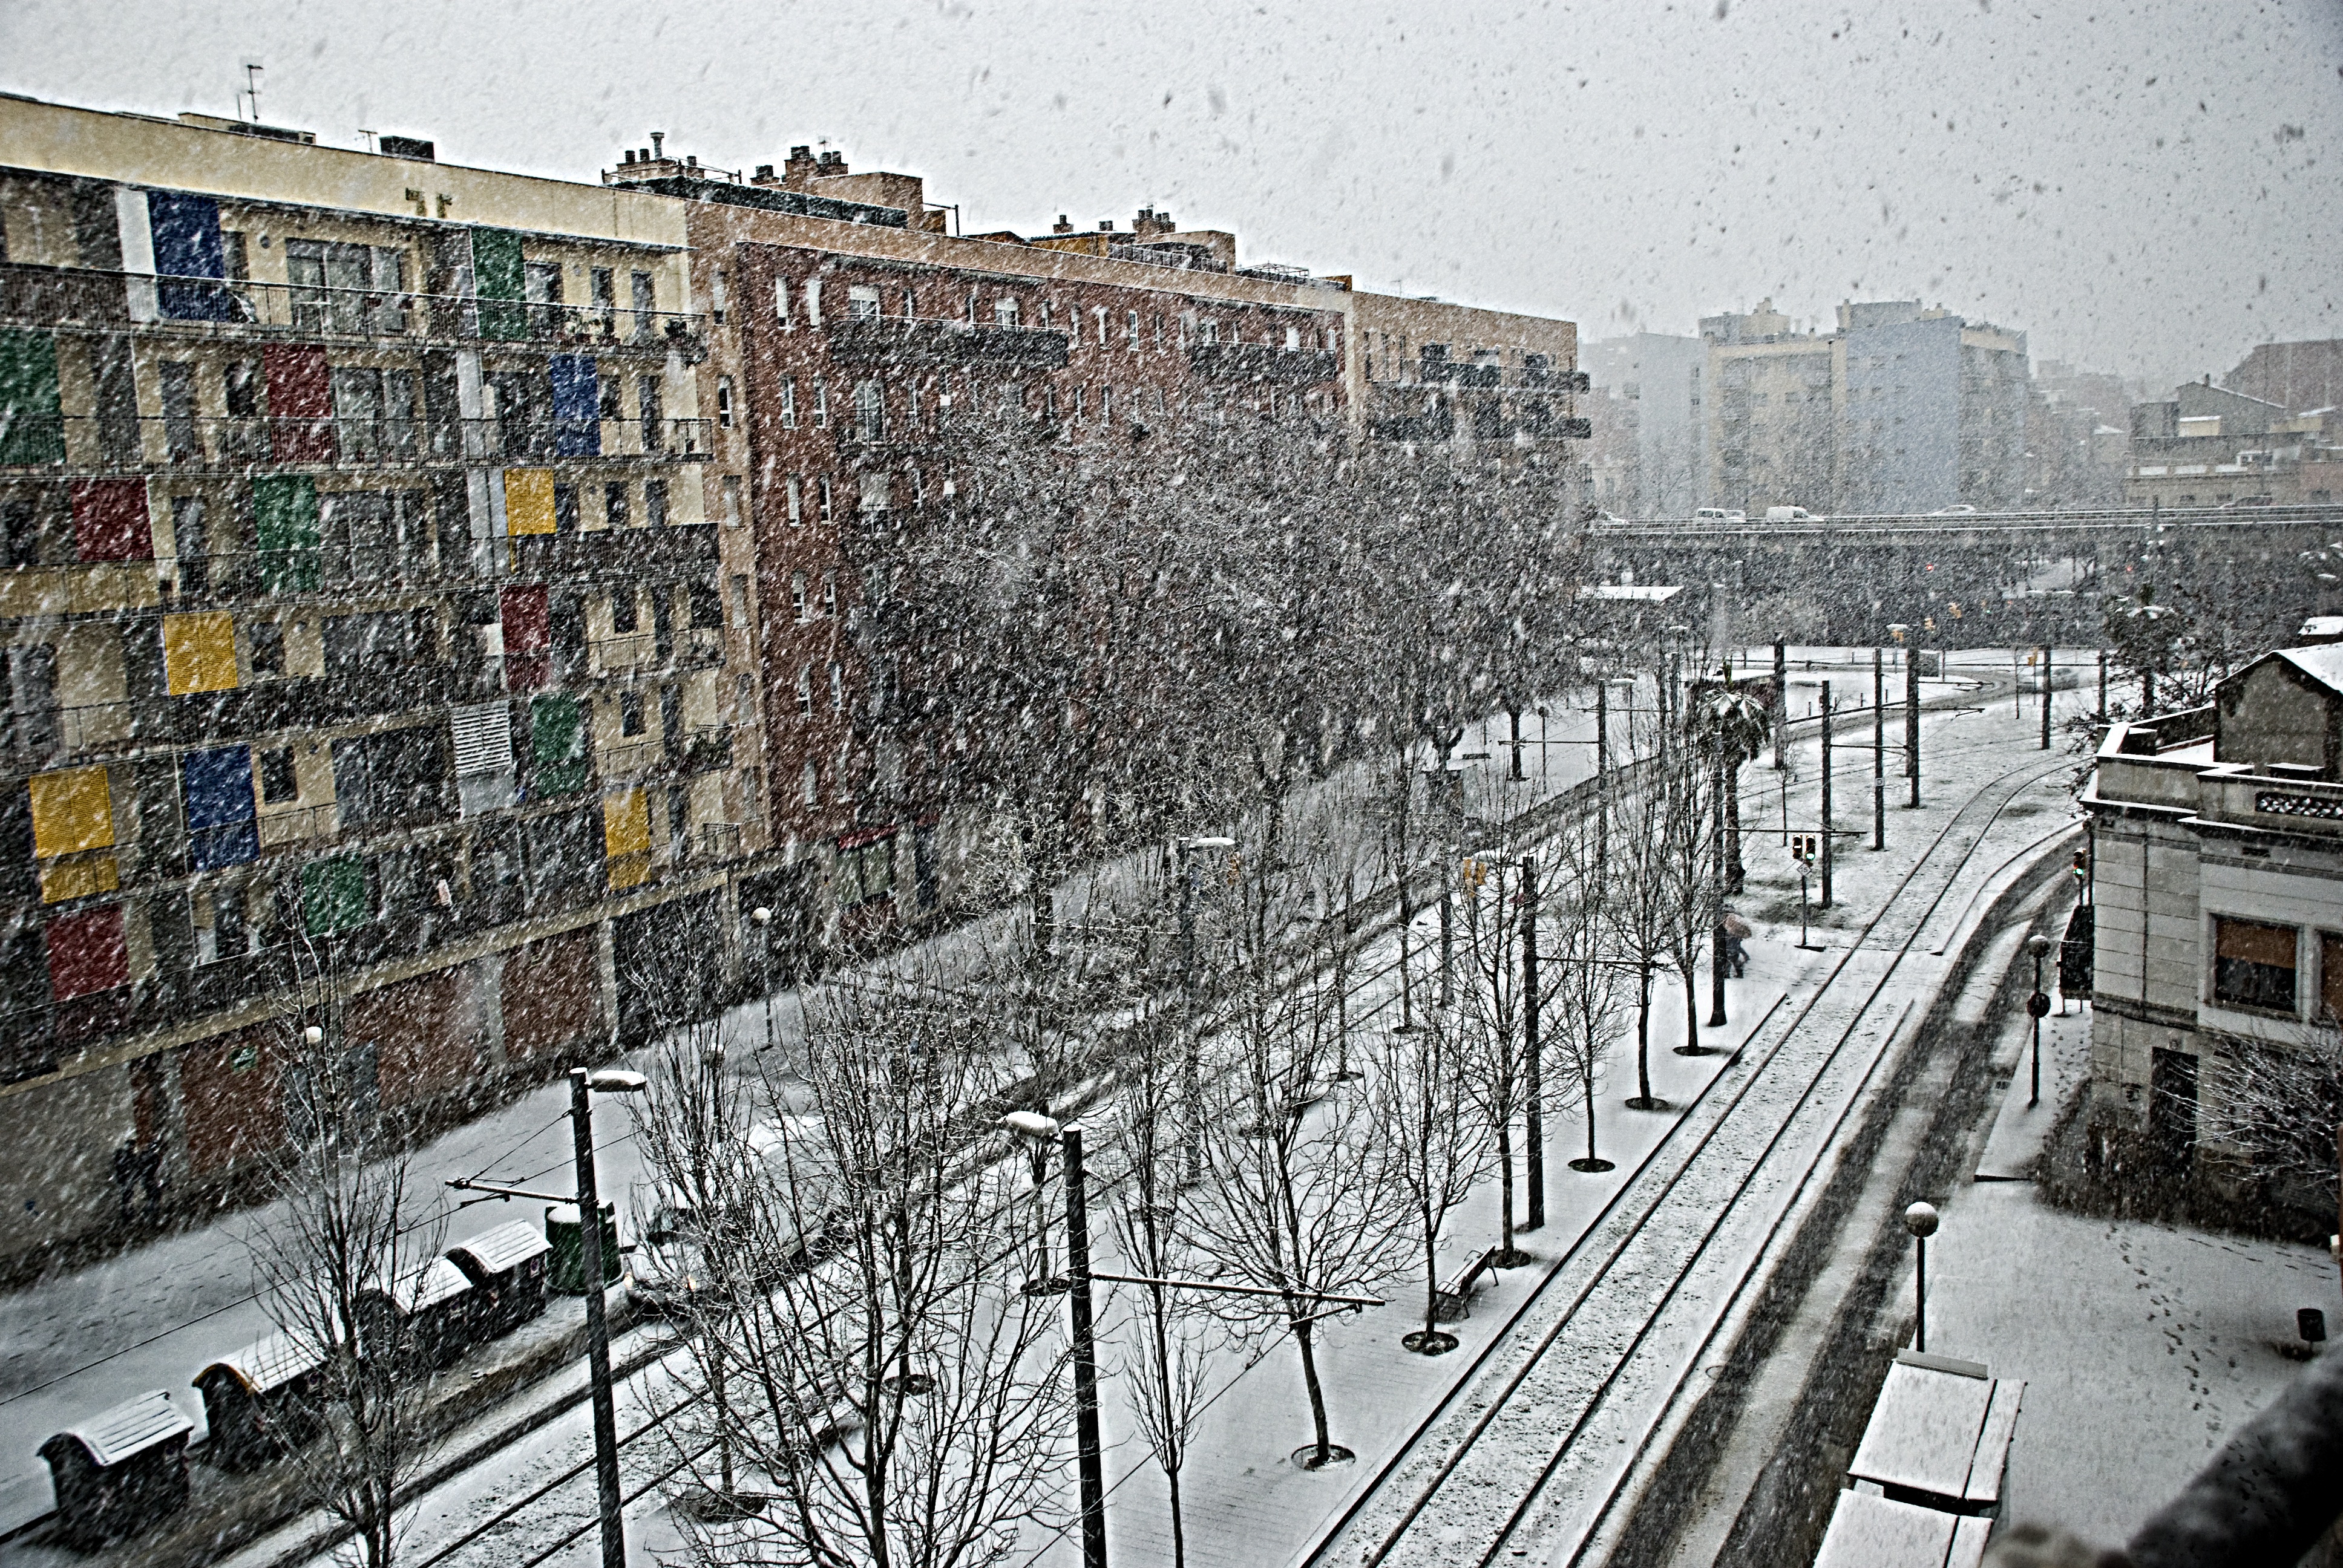
snow, winter, street, city, skyscraper, wall, cityscape, downtown, transport, weather, season, waterway, public transport, nevada, metropolis, urban area, human settlement, san adri n